Houbi railway station

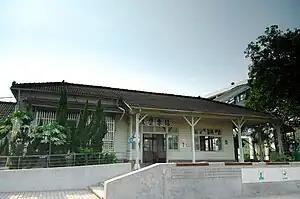

Houbi is a railway station on the Taiwan Railways Administration West Coast line located in Houbi District, Tainan, Taiwan.